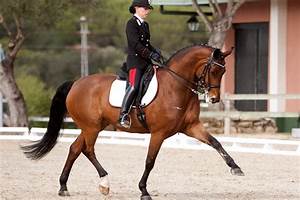
Label: cavallo